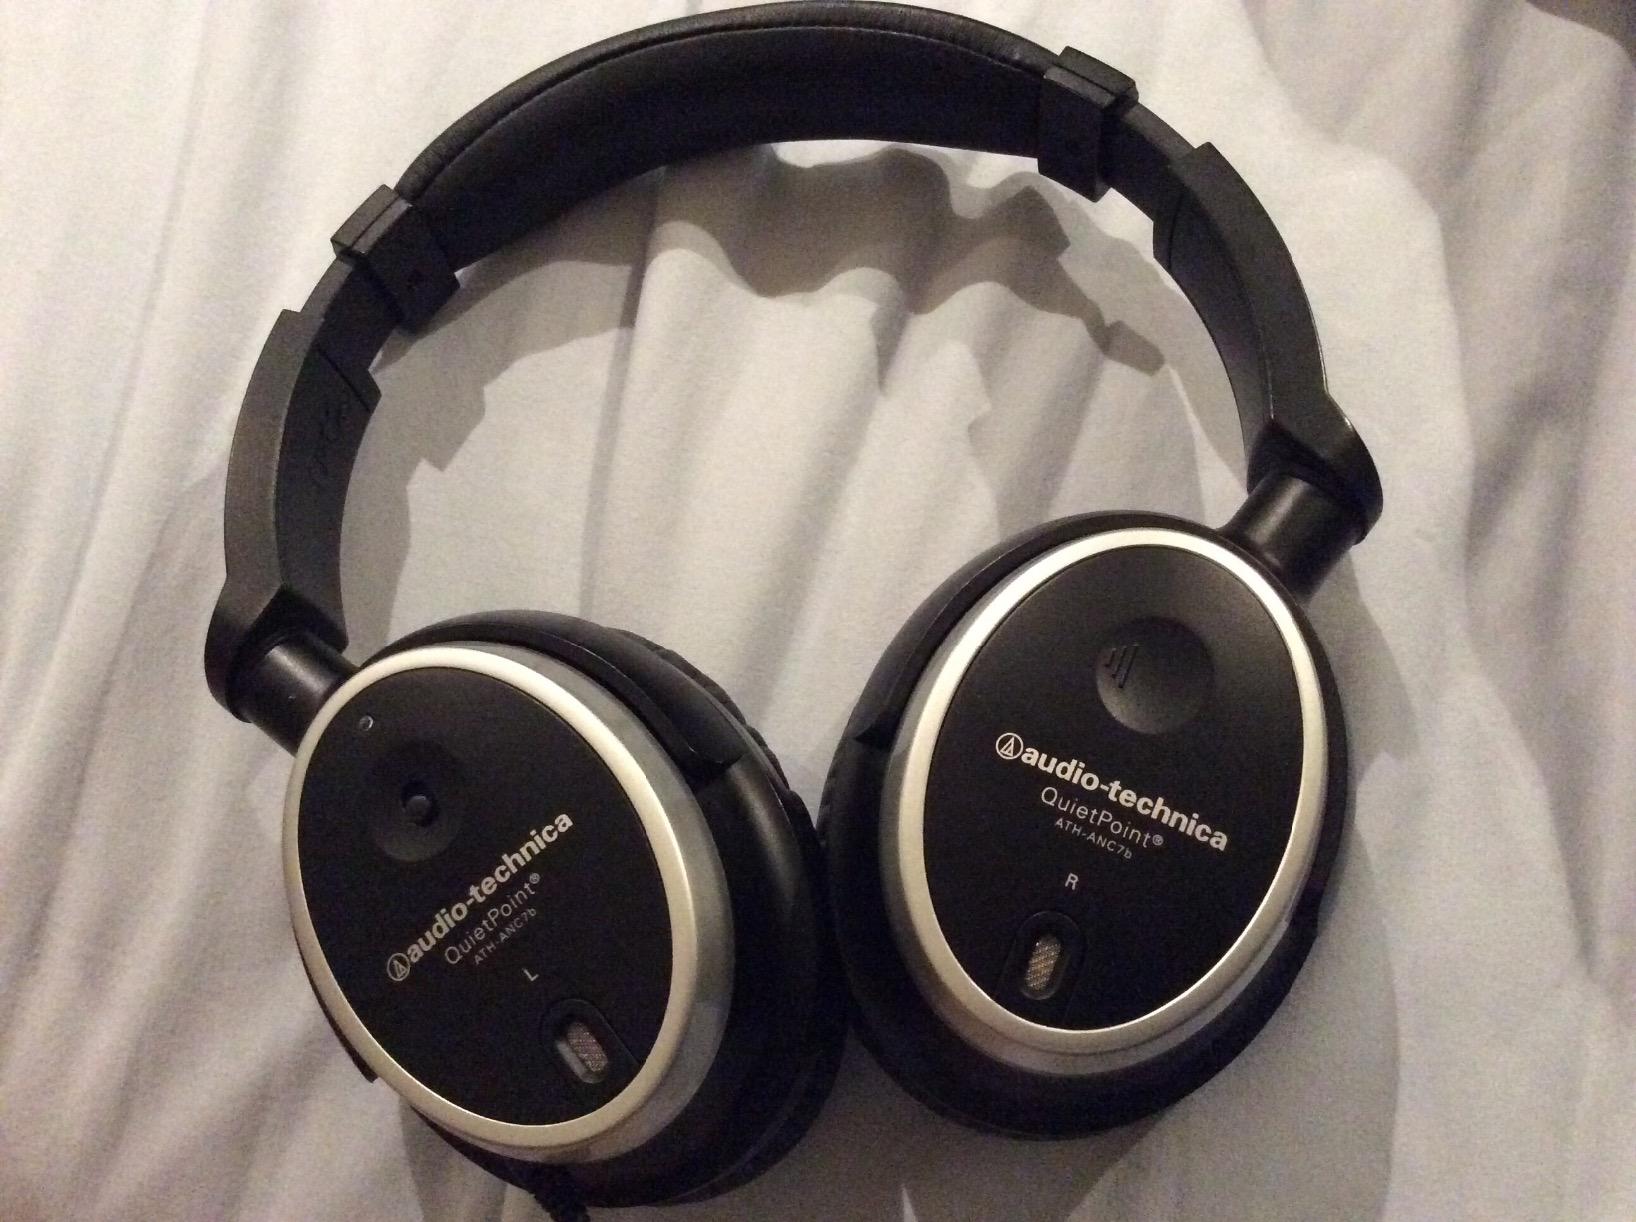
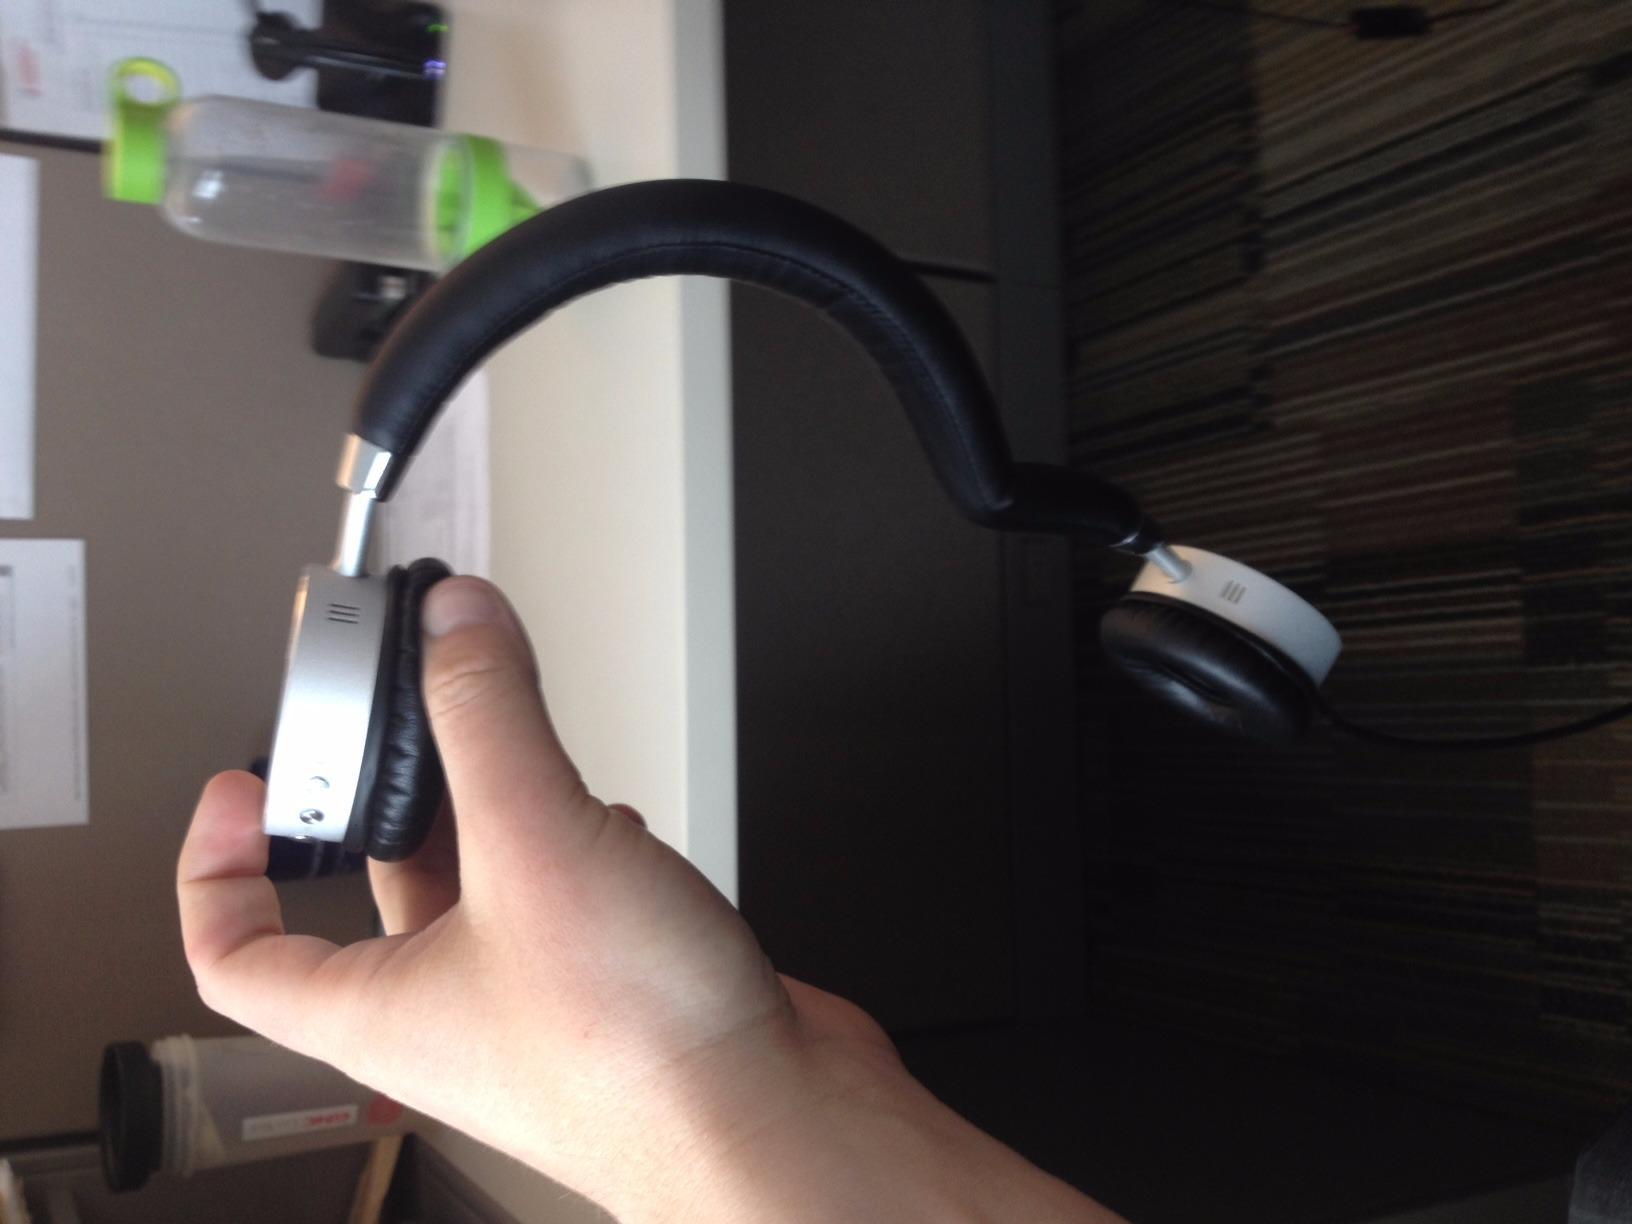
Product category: headphones
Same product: no